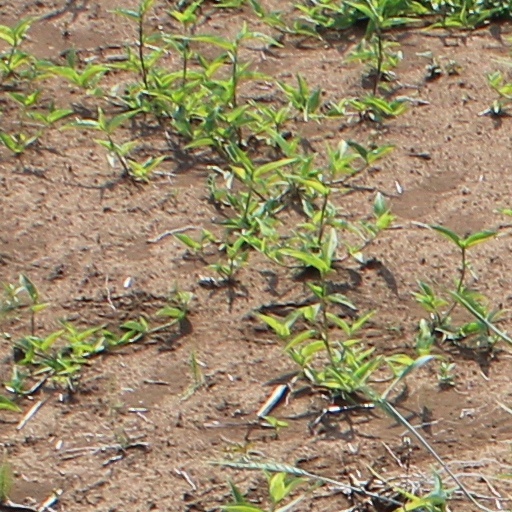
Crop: wheat